St. Marks, Florida

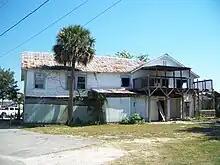
Posey's Bar, before it was torn down in 2010.

Originally known as San Marcos de Apalache and centered on a Spanish fort, this town was founded by the Spanish in the 17th century in what was then Spanish Florida. There was a trading post of Panton, Leslie & Company in the late 18th century. A long time has passed since St. Marks last had appreciable importance, but this place on Apalachee Bay in Florida's Big Bend is a very old and historic Gulf port. Fortifications built here by the Spanish in the 17th century, and rebuilt several times, provided the venue for force of arms repeatedly up through the American Civil War.